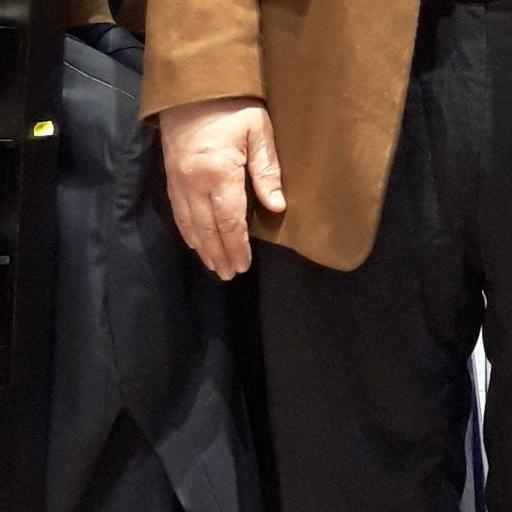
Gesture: no_gesture